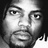
Emotion: neutral